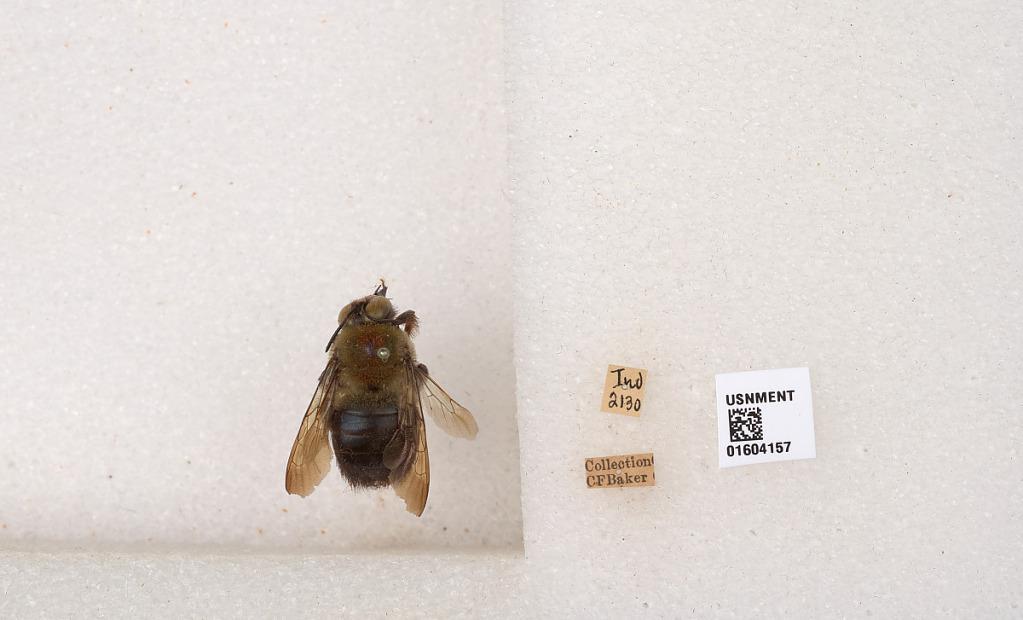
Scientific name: Xylocopa (Xylocopoides) virginica virginica (Linnaeus)